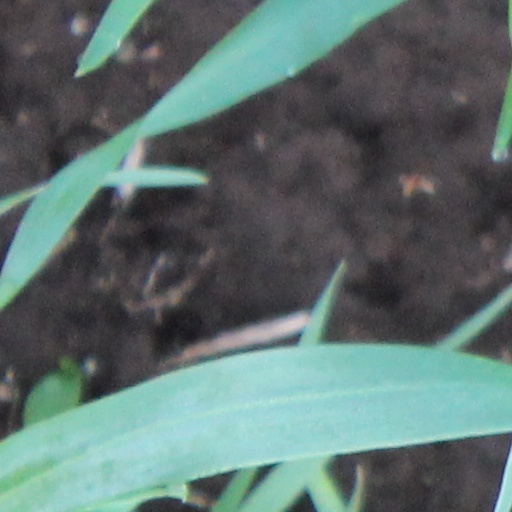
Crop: wheat